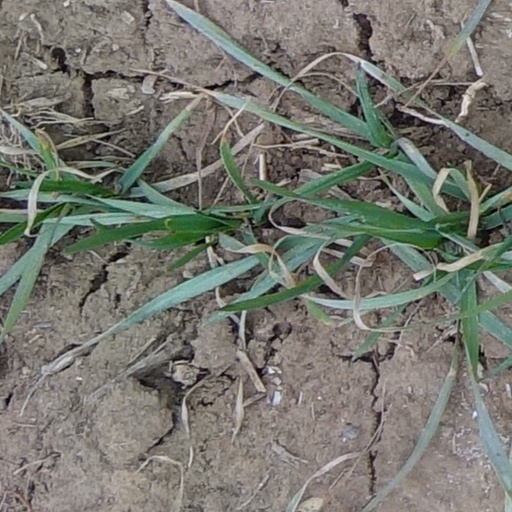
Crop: wheat